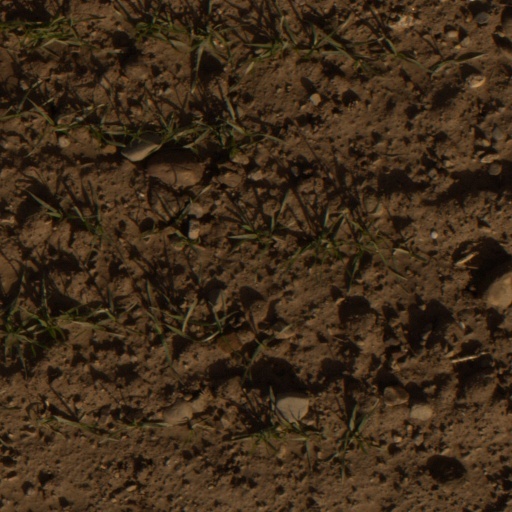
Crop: wheat